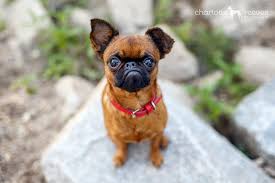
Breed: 209-n000042-Brabancon_griffo